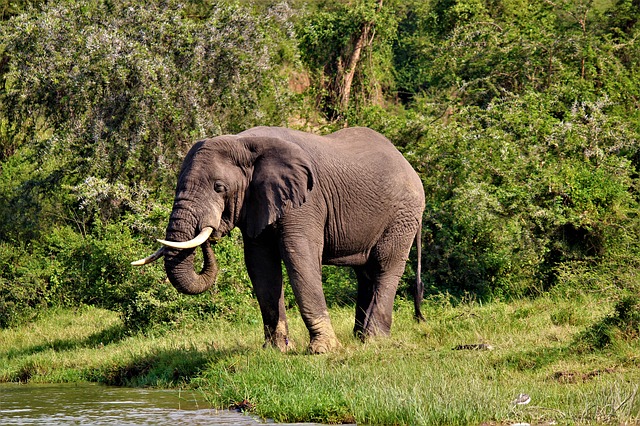
Label: elephant